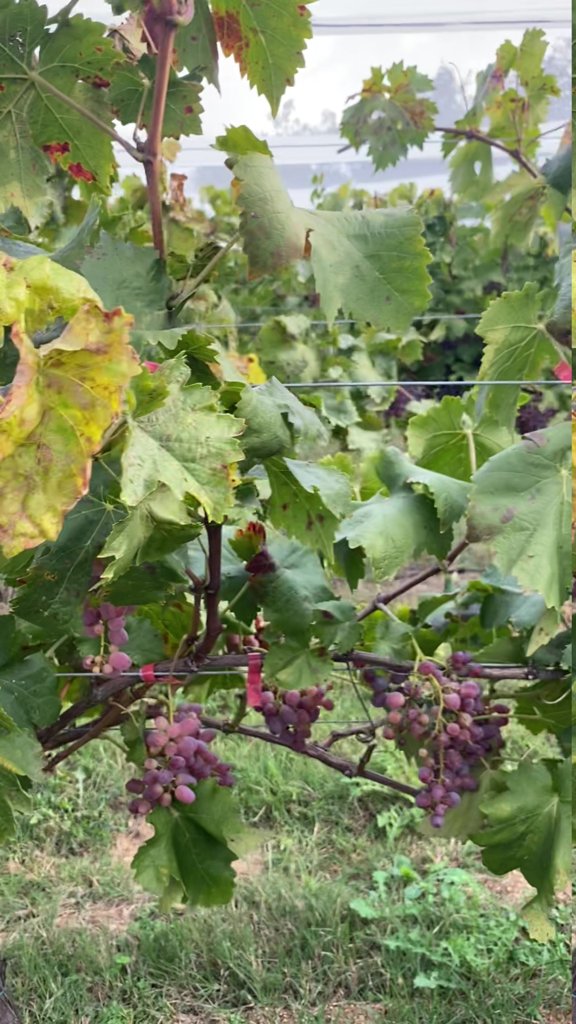
Berries visible: 119
Grape clusters: 4